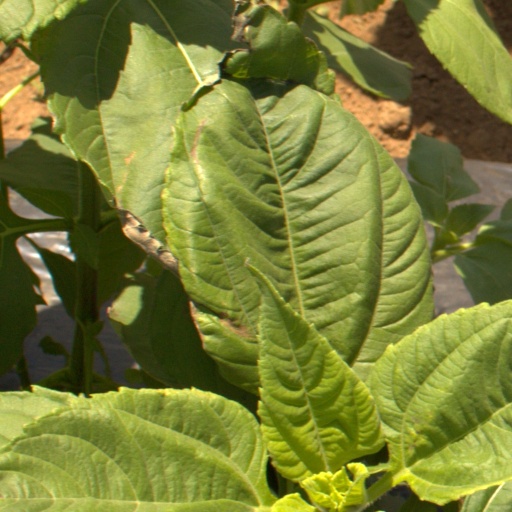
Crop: Jerusalem artichoke